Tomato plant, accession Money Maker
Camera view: vertical (180 deg); turntable rotation: 30 degrees
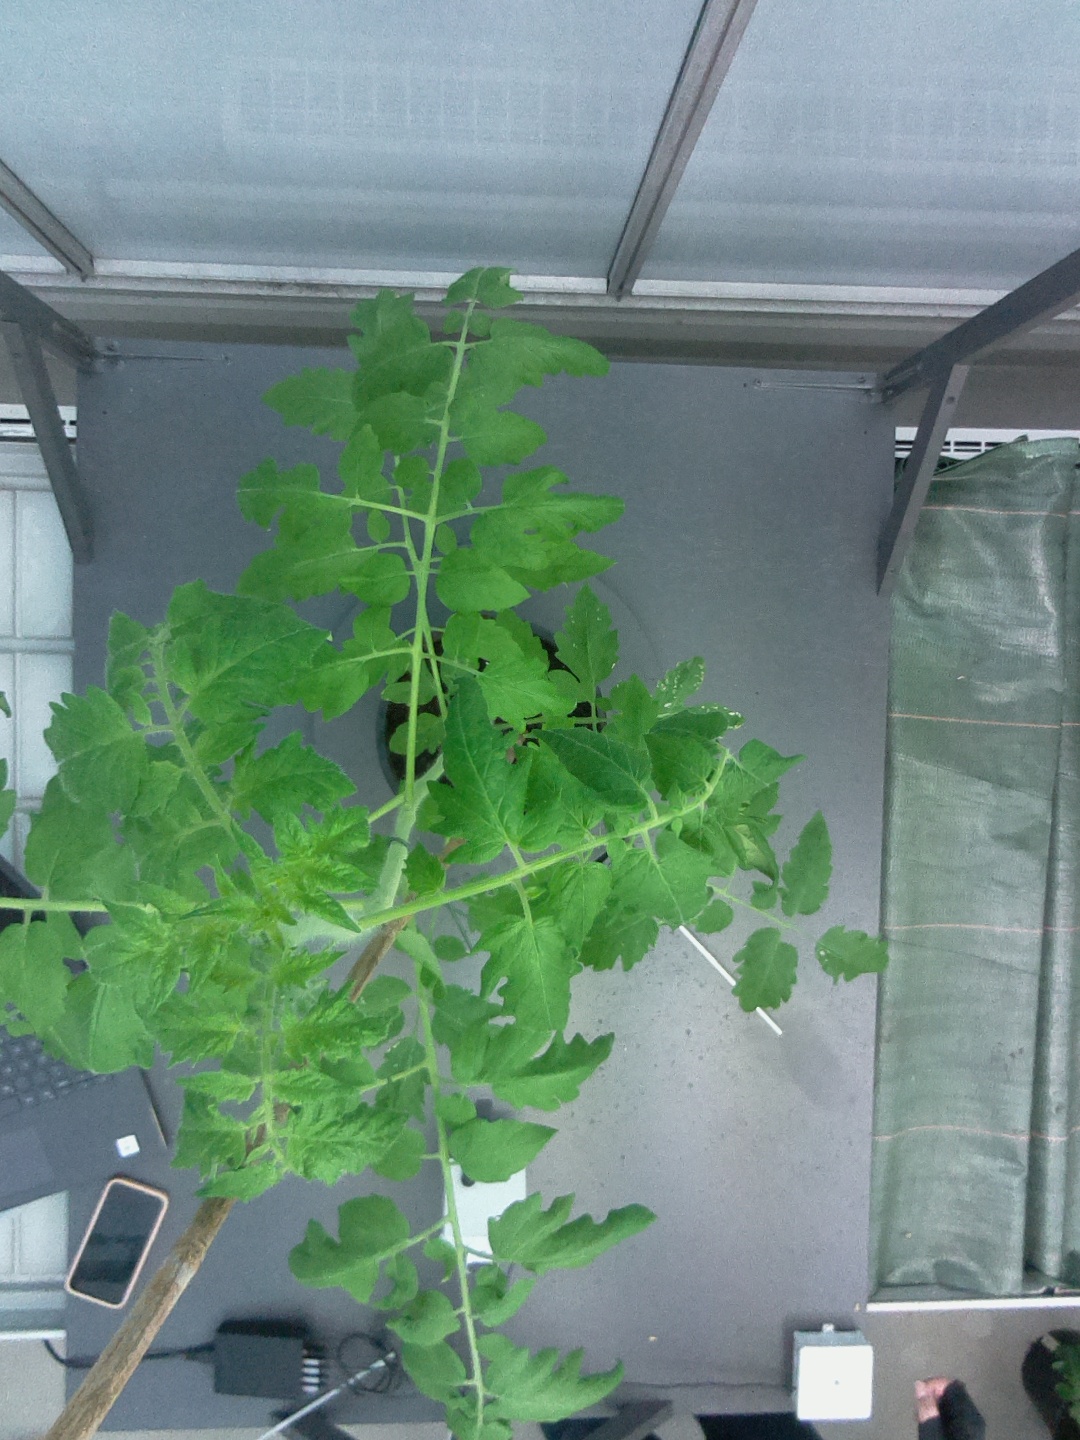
BBCH growth stage 53: 3 inflorescences visible